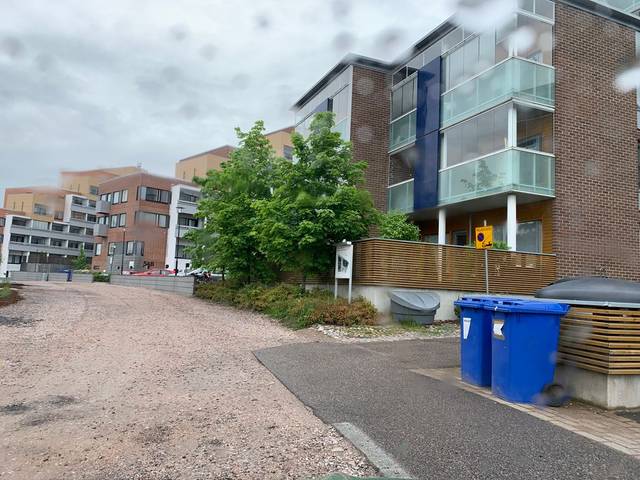
Region: Finland
Coordinates: 60.167, 24.615